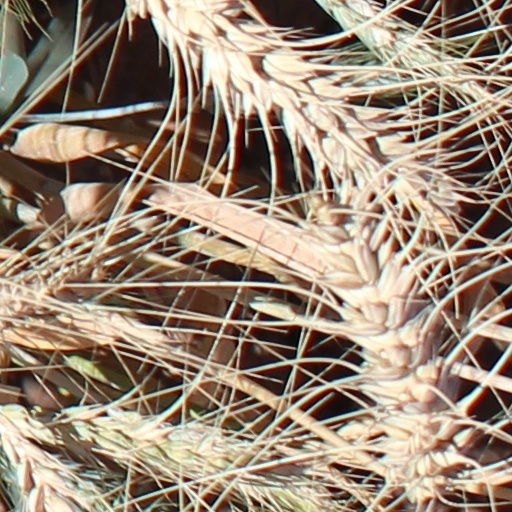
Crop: wheat